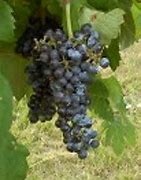
Label: grape